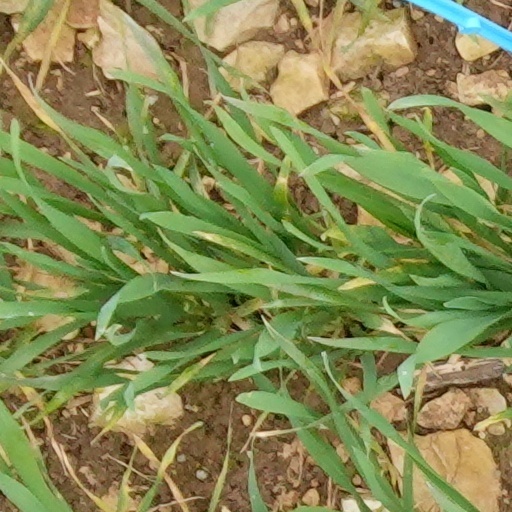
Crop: wheat